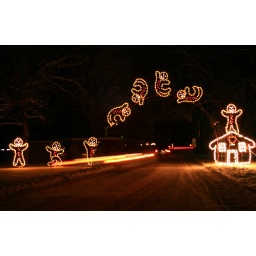
See them jump over the road as cars drive under.